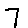
Label: 7